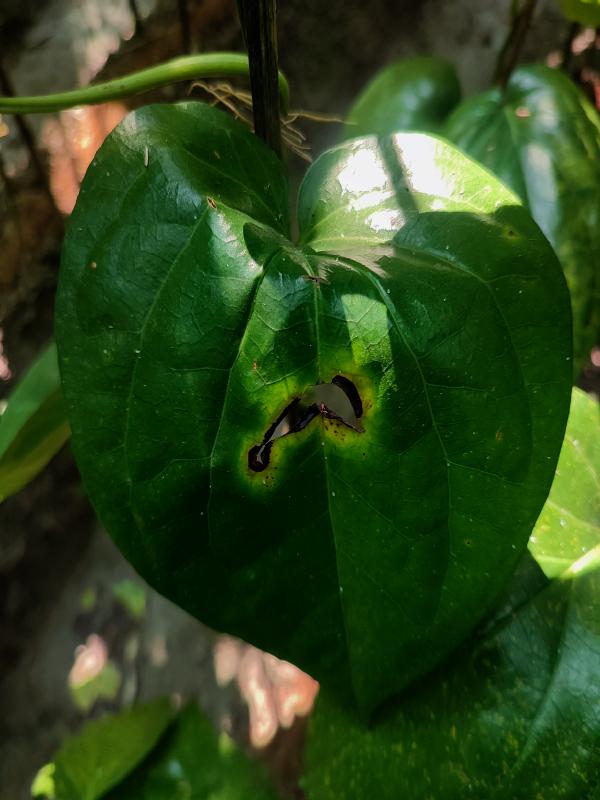
Label: Bacterial_Leaf_Disease